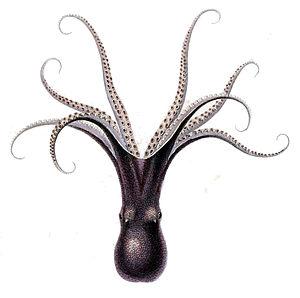
Les octopodidés forment une famille d'animaux de l'ordre de octopodes.
Les Octopodinae sont une sous-famille de mollusques de l'ordre des octopodes.
Callistoctopus ornatus est une espèce d'octopodes de la famille des Octopodidae.